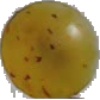
Label: white_grape